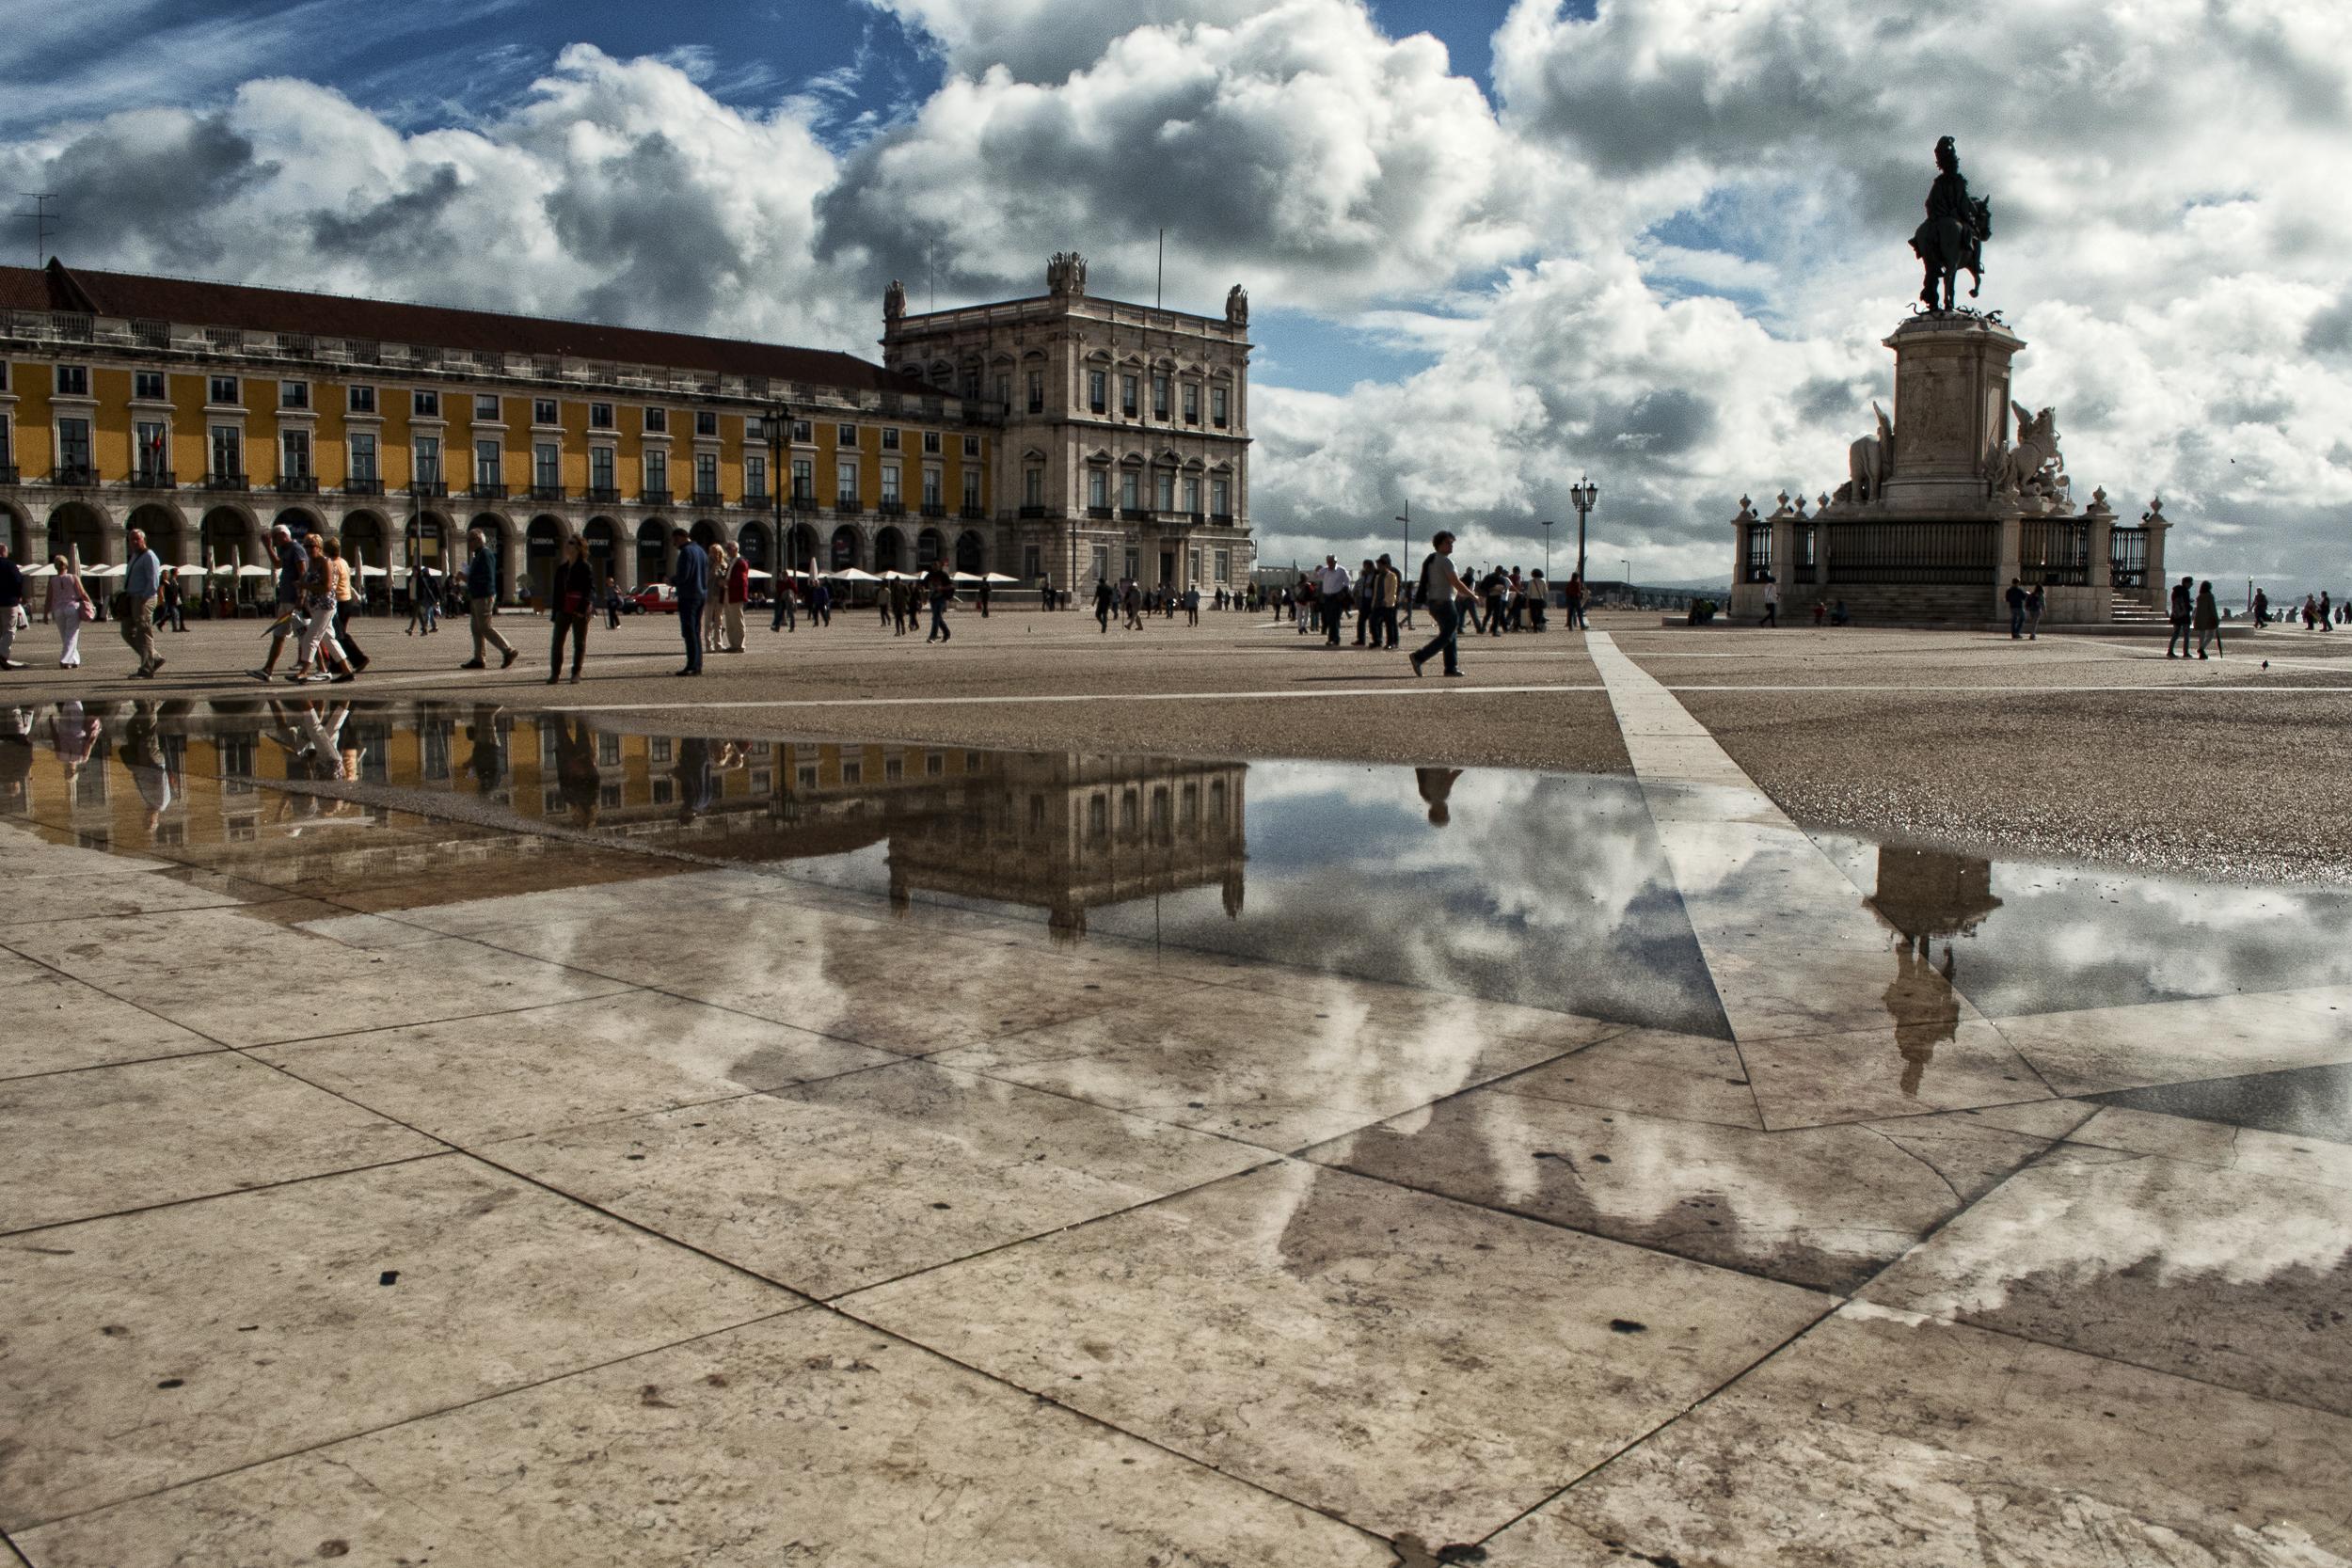
walkway, monument, panorama, europe, plaza, landmark, nikon, town square, nikkor, d750, flickrdiamond, lisboa, lisbon, curuyann, yann, coeuru, screenshot, ancient history